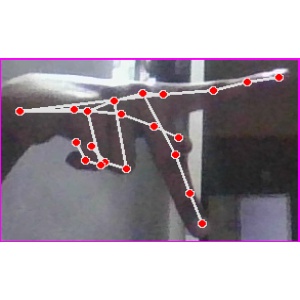
अक्षर: प